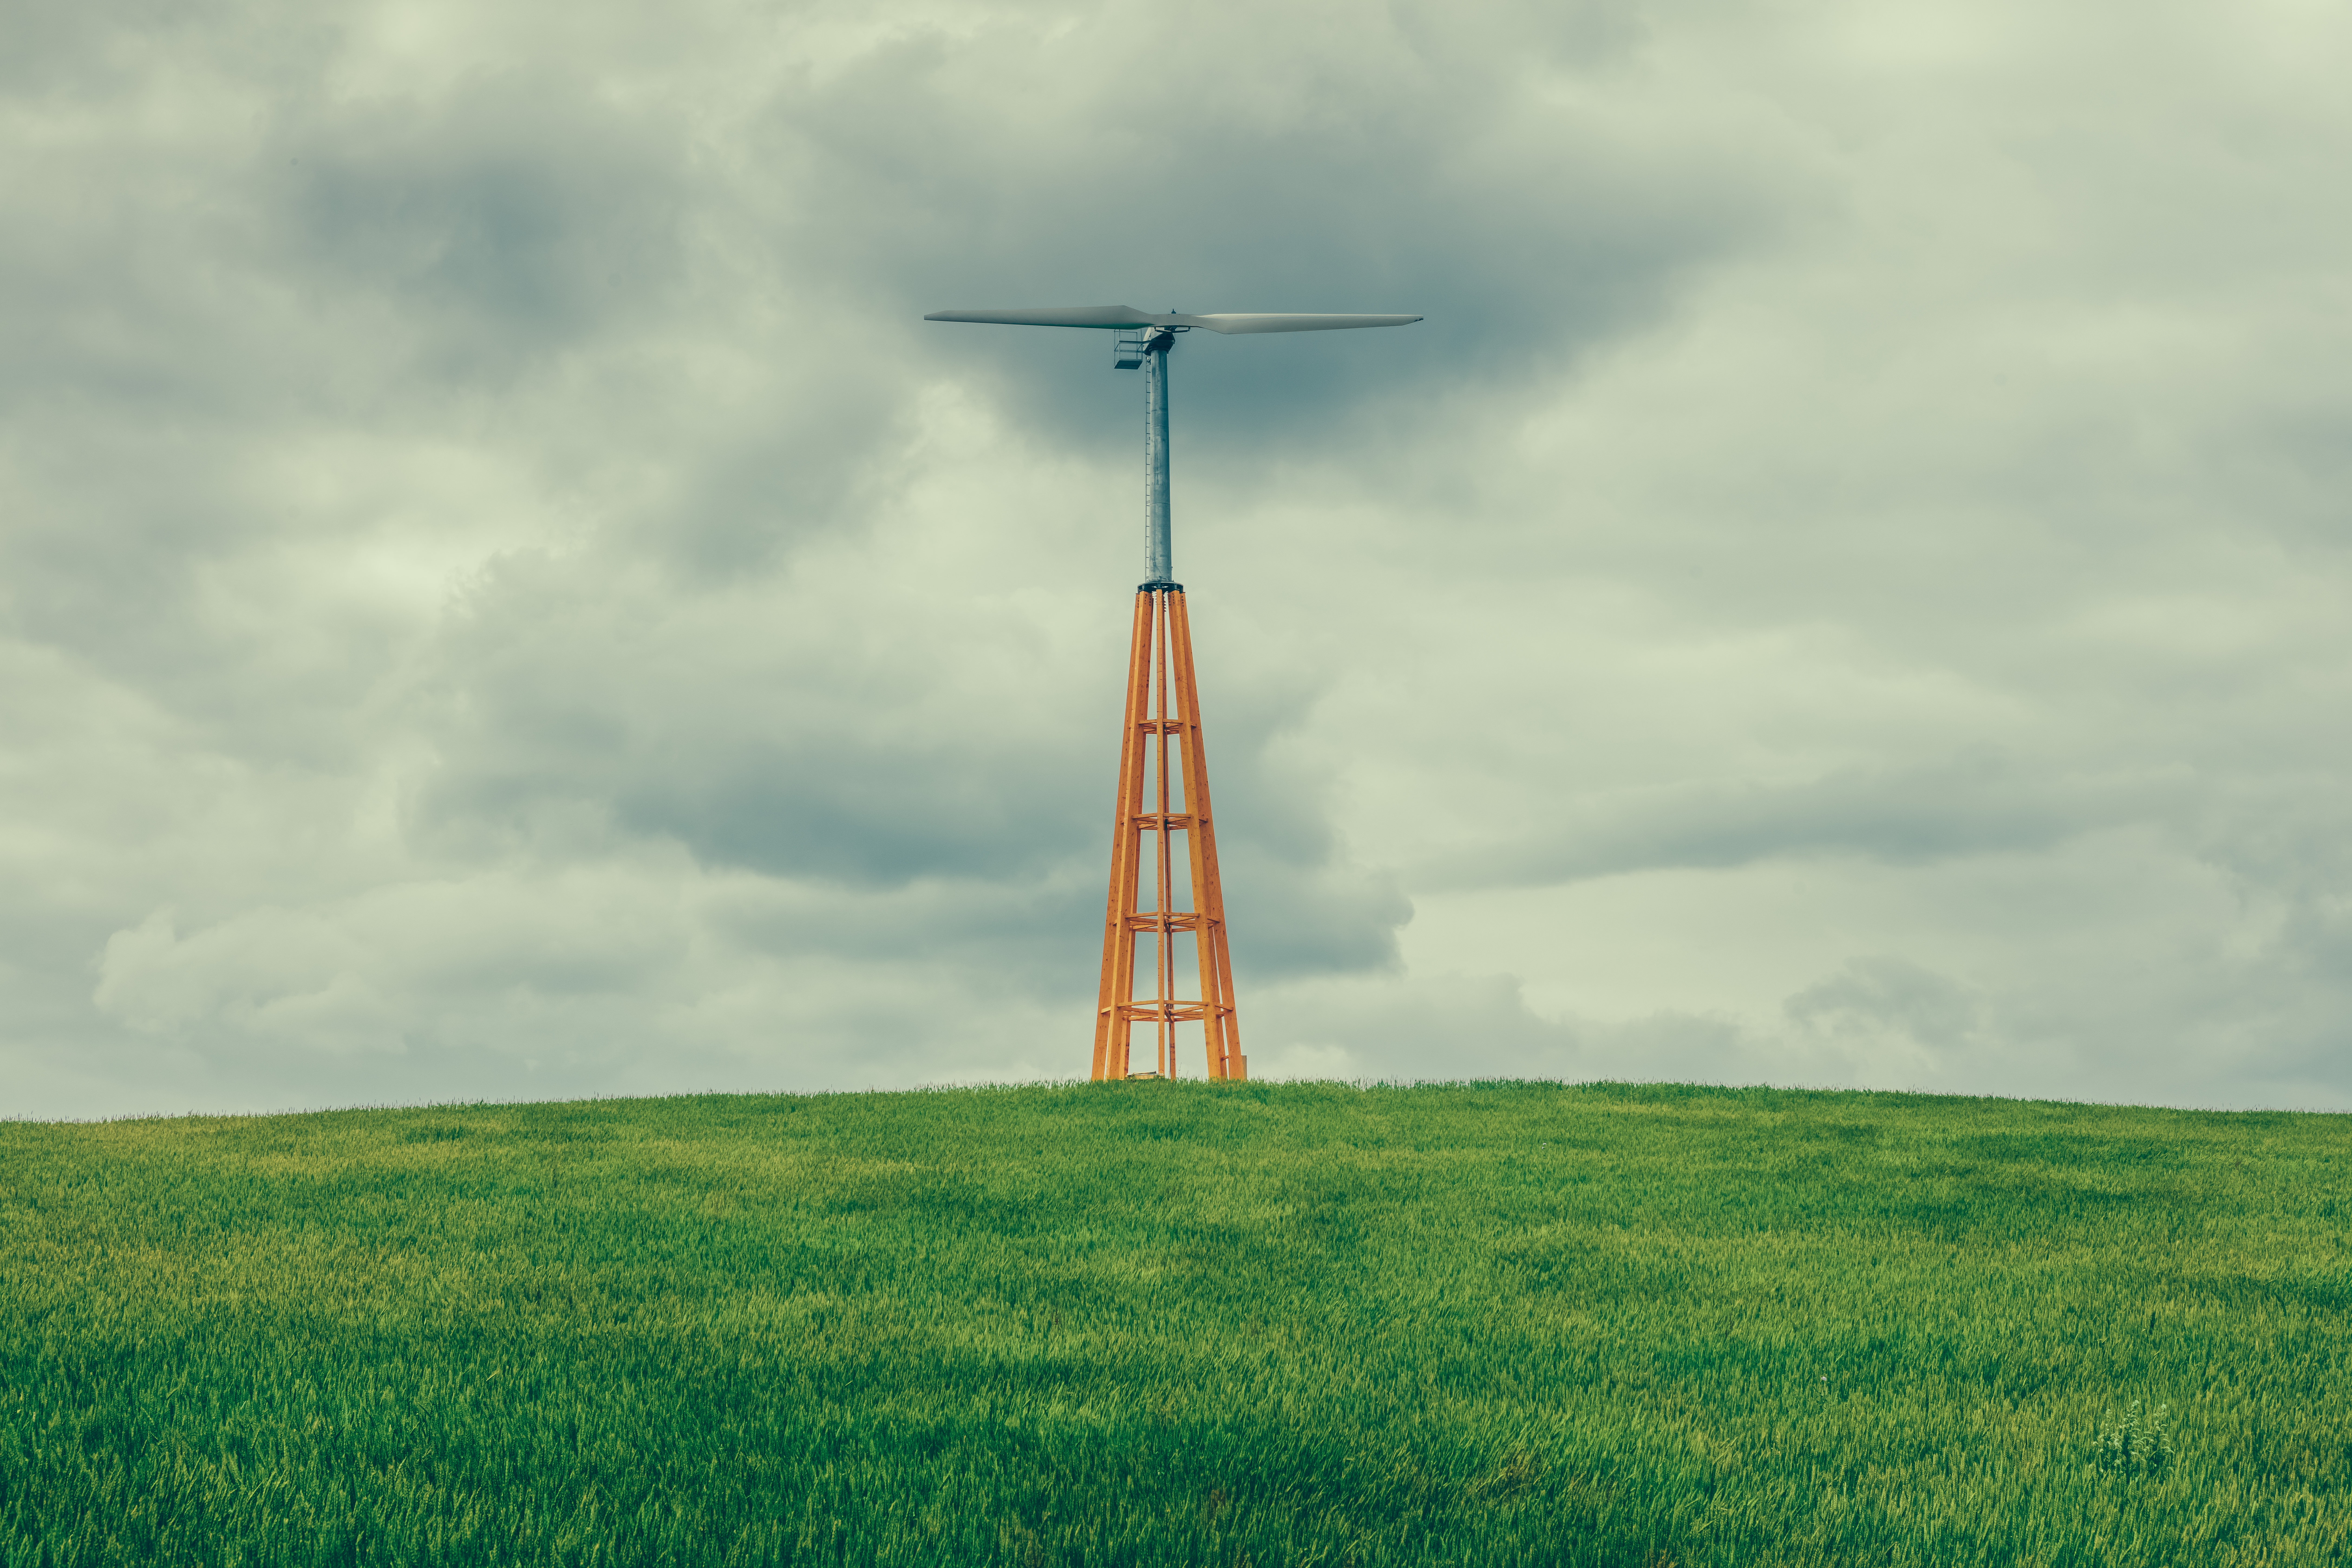
landscape, nature, grass, horizon, cloud, sky, field, farm, meadow, prairie, countryside, windmill, wind, dawn, summer, environment, rural, tower, pasture, machine, wind turbine, agriculture, plain, farmland, energy, ecology, outdoors, clouds, mill, polder, grassland, wind farm, rural area, natural environment, cropland